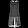
Label: Dress